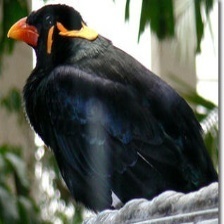
Species: ENGGANO MYNA
Scientific name: GRACULA ENGANENSIS